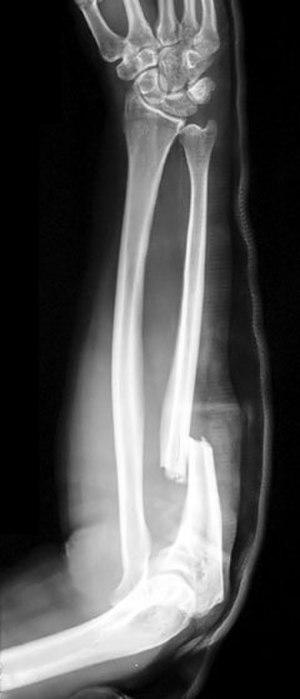
La fracture de Monteggia est une fracture osseuse de l'avant-bras sur l'os du cubitus ou ulna avec luxation de la tête du radius. Ce traumatisme est dénommé Monteggia en raison de l'étude médicale effectuée par le chirurgien et anatomiste italien Giovanni Battista Monteggia.